Martyn Waghorn

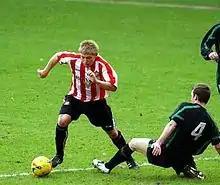
Waghorn playing for Sunderland reserves

Waghorn was born in South Shields, Tyne and Wear. From the age of eight Waghorn played for his local team Sunderland and he progressed through the youth system at the Academy of Light to reach the under-18 team. Waghorn scored the first hat-trick of his career on 12 December 2007 in a 6–1 win against Norwich City in the FA Youth Cup third round. He scored twice in a 4–2 win against local rivals Newcastle United a few days later at the Academy of Light, both of the goals being penalties.